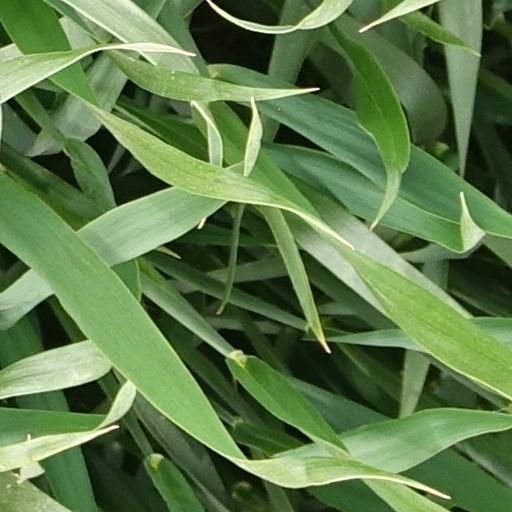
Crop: wheat